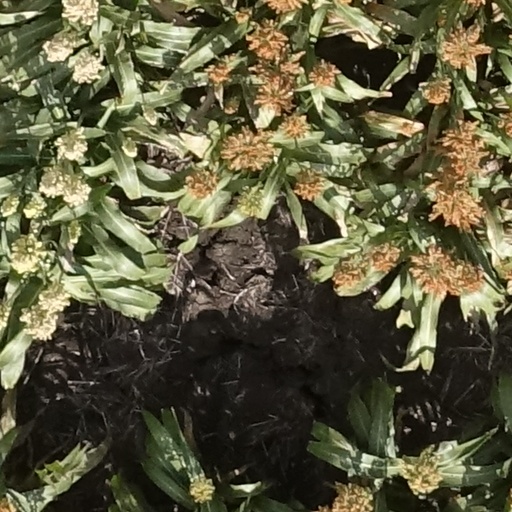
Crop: sorghum